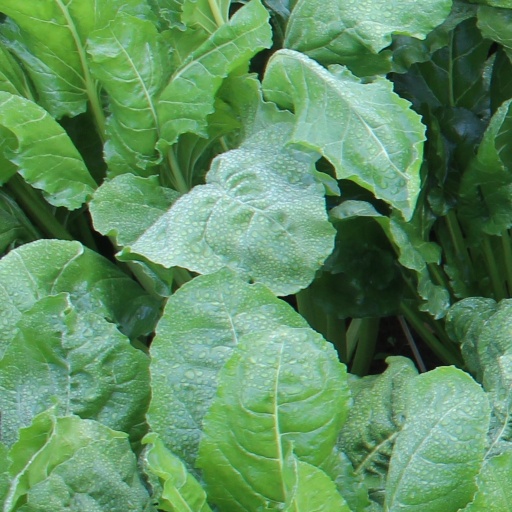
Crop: sugar beet